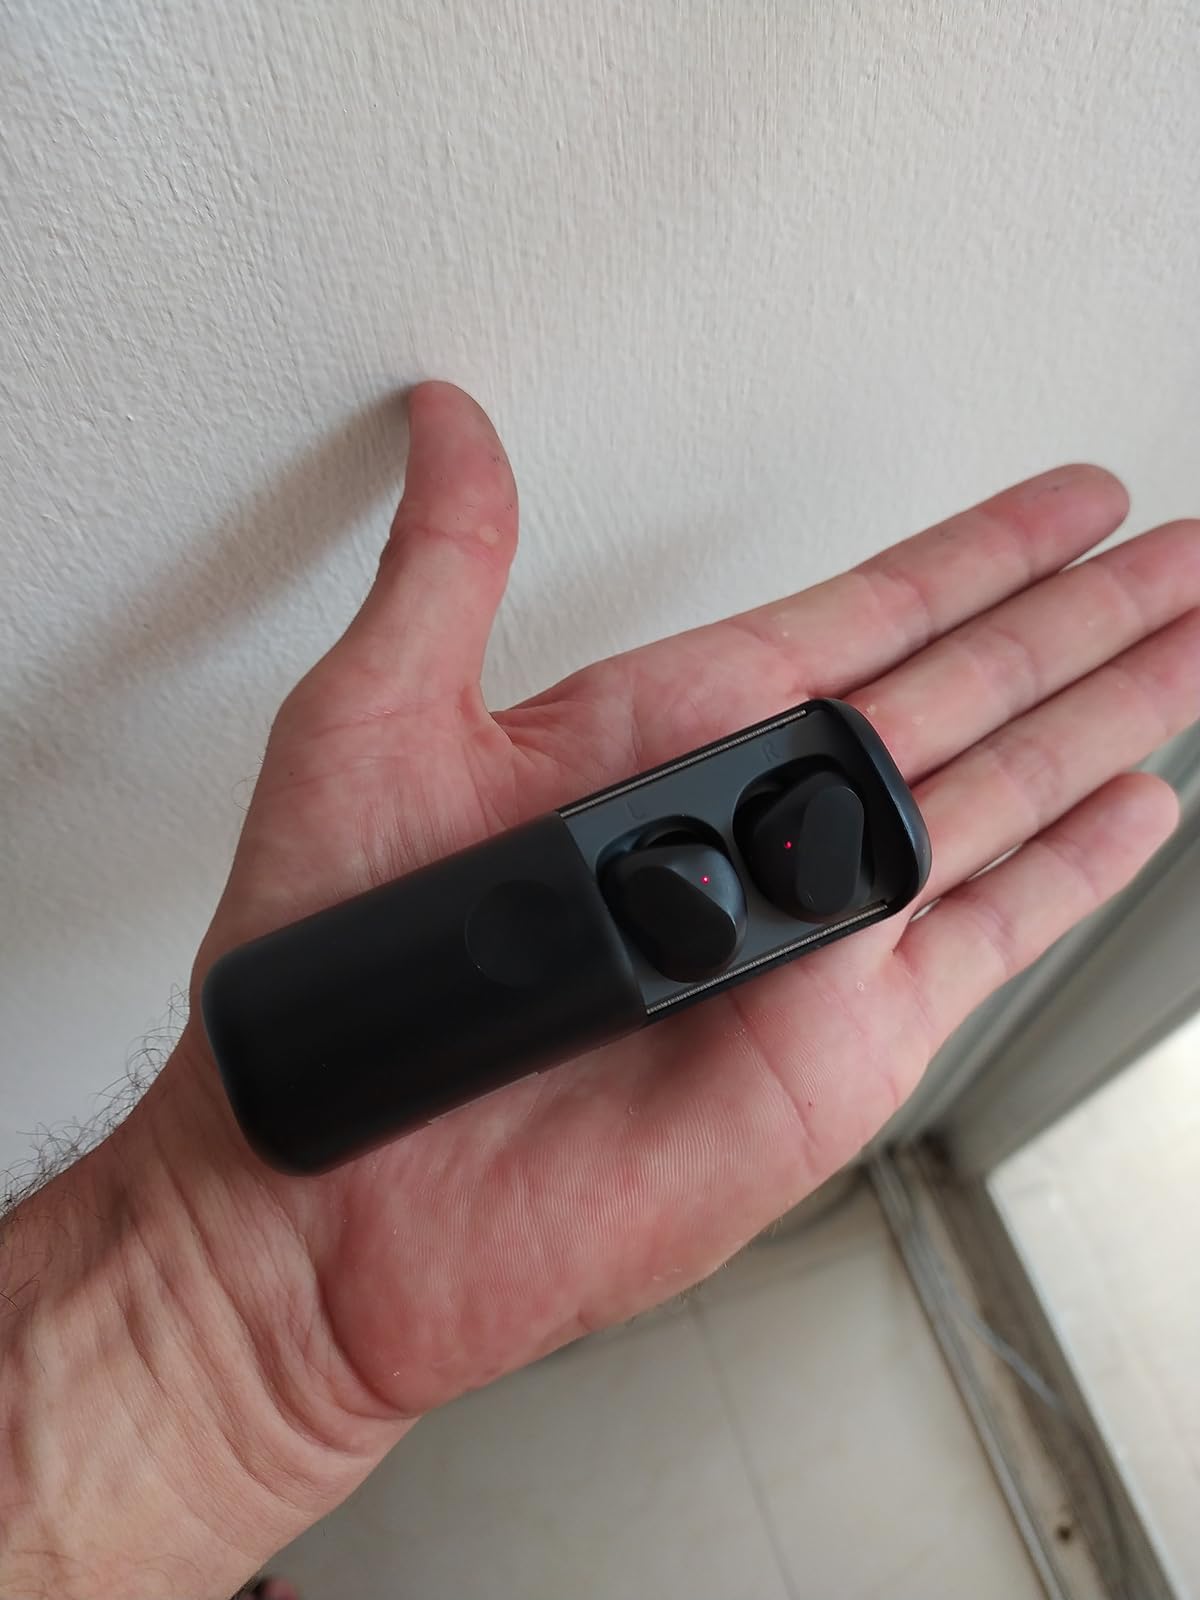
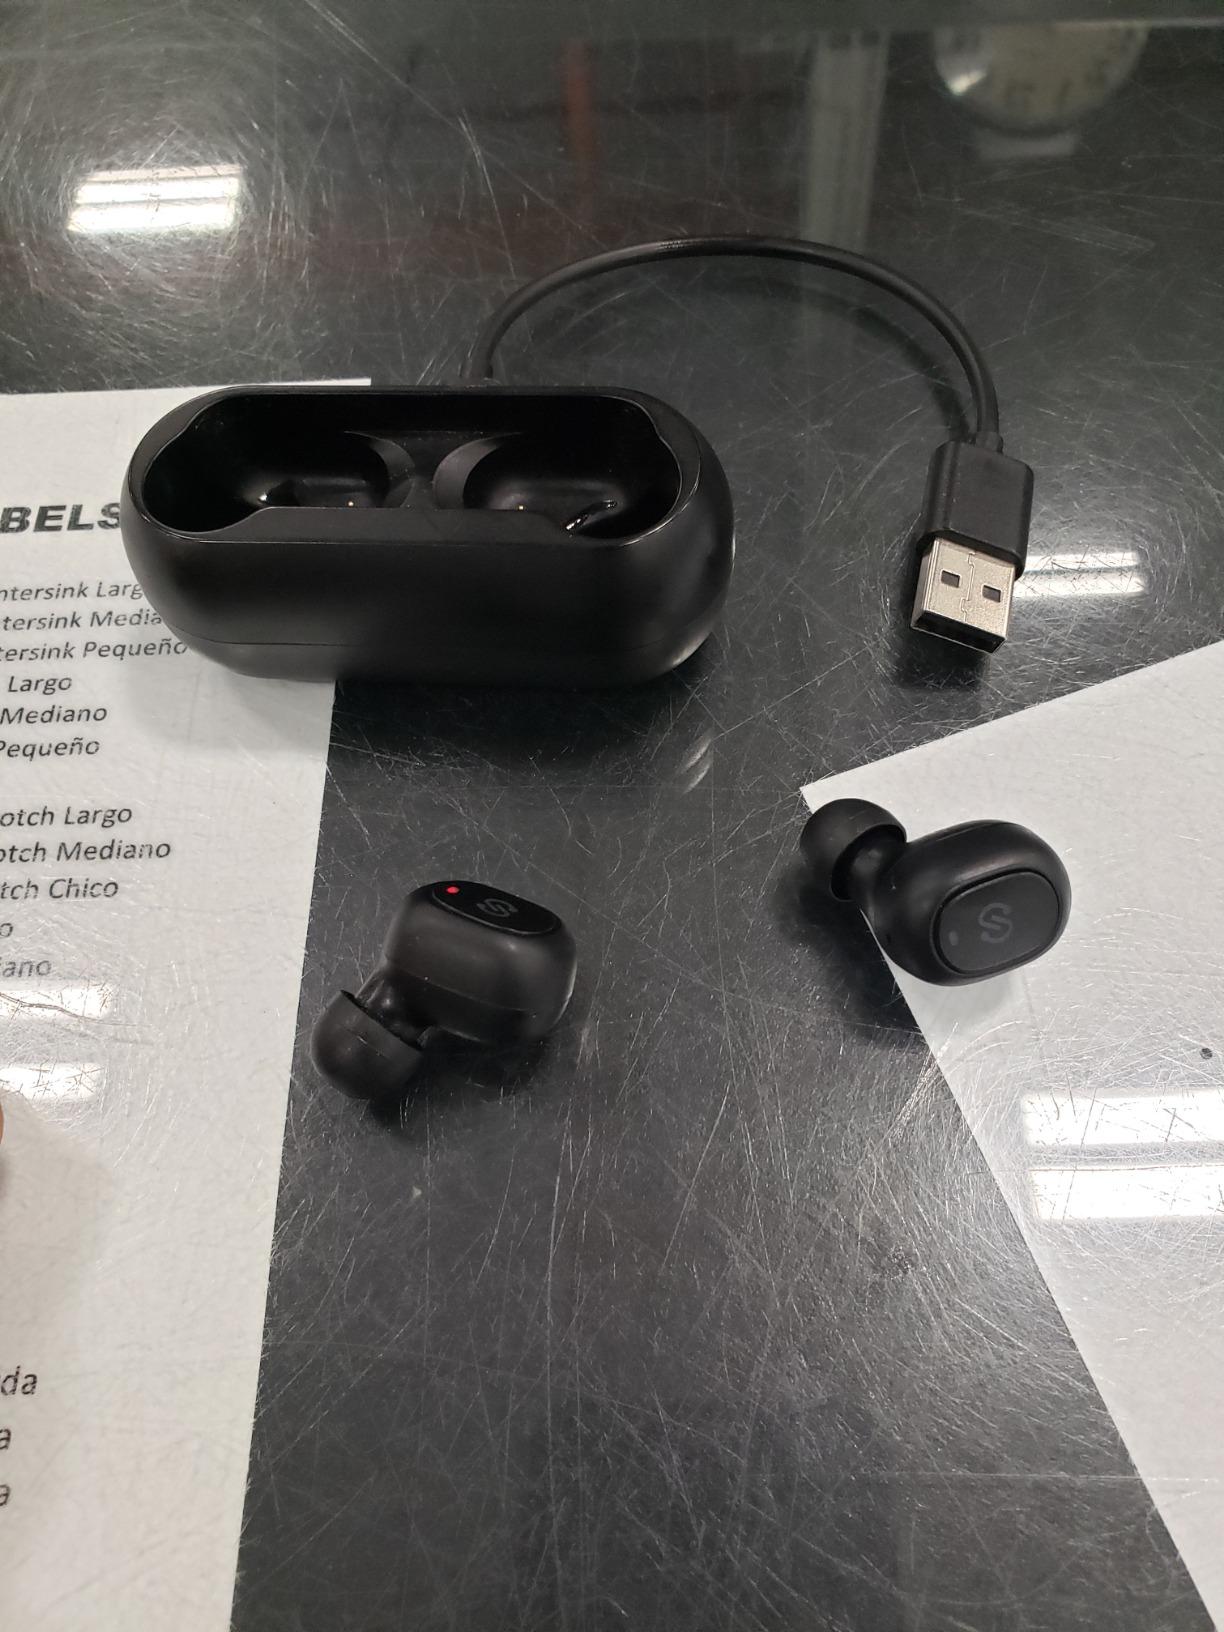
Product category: earbuds
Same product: no